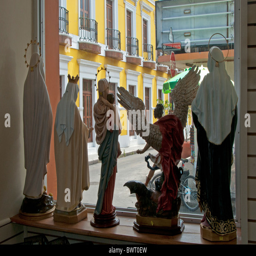
statues of the saints for sale